Christianity in Asia

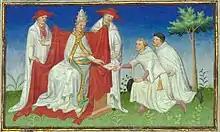
Niccolo and Maffeo Polo remitting a letter from Kublai Khan to Pope Gregory X in 1271.

In 1268, Marco Polo's father and uncle returned from China with an invitation from Kublai Khan to the pope, imploring him that a hundred teachers of science and religion be sent to reinforce the Christianity already present in Kublai's empire. However, this came to naught due to the hostility of influential Nestorian Christians within the largely Mongol court. Kublai did request Western assistance to secure Mongol rule over the Chinese Yuan dynasty. In 1289, Pope Nicholas IV sent the Franciscan John of Monte Corvino to China by way of India. Although Kublai had already died by the time John arrived in 1294, the court at Khanbaliq received him graciously and encouraged him to settle there. John was China's first Catholic missionary, and he was significantly successful. He laboured largely in the Mongol tongue, translated the New Testament and Psalms, built a central church, and within a few years (by 1305) could report 6,000 baptized converts. He also established a lay training school of 150 students. Other priests joined him, John was consecrated a bishop, and centers were established in the coastal provinces of Jiangsu (Yangzhou), Zhejiang (Hangzhou) and Fujian (Quanzhou, known to Europeans of the time as "Zaitun"). Under John's influence, many Mongols, such as those of the Ongut tribe, changed allegiance from the Eastern Nestorian (Syro-Oriental) Church, to Western Catholicism.